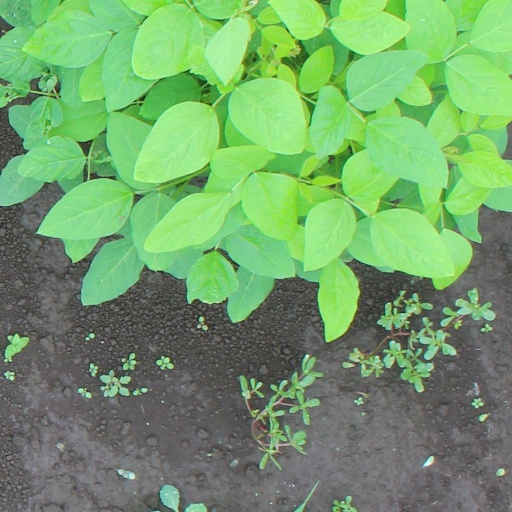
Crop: soybean